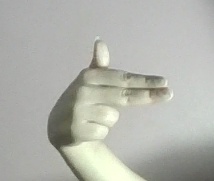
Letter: ghain